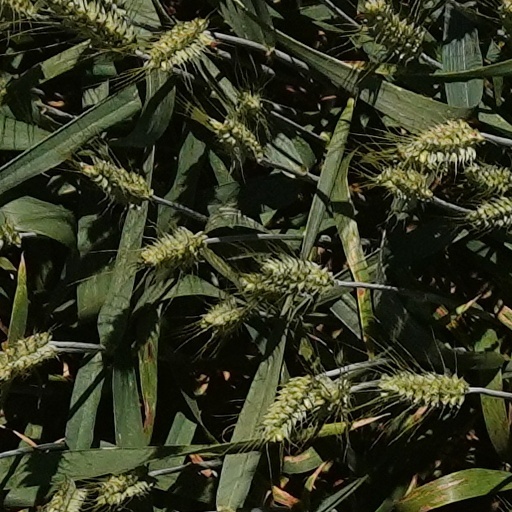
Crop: wheat